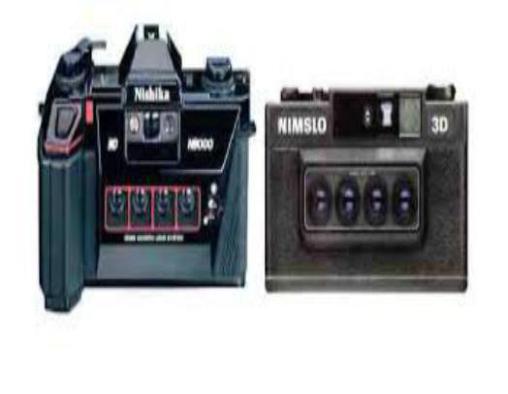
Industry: Electronic